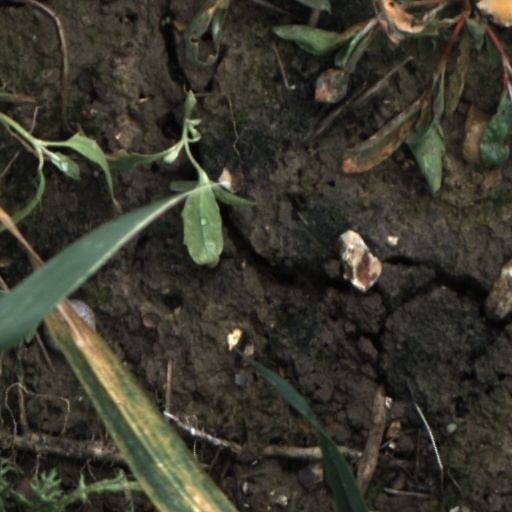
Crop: wheat